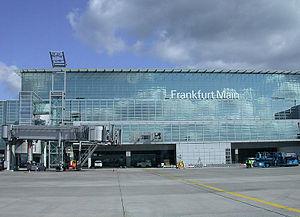
Un aéroport est l'ensemble des bâtiments et des installations qui servent au traitement des passagers ou du fret aérien situés sur un aérodrome. Le bâtiment principal est, généralement, l'aérogare par où transitent les passagers entre les moyens de transport au sol et les avions.